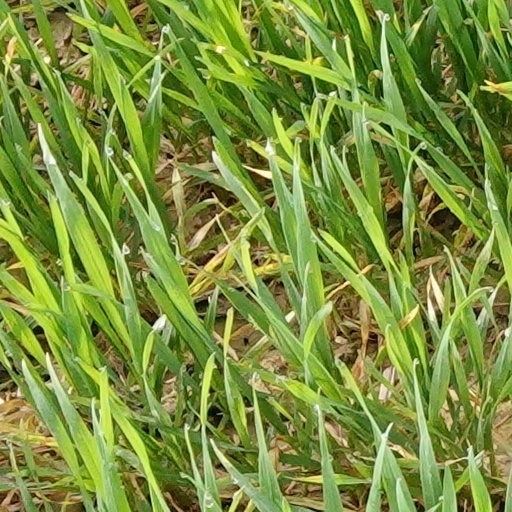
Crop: wheat